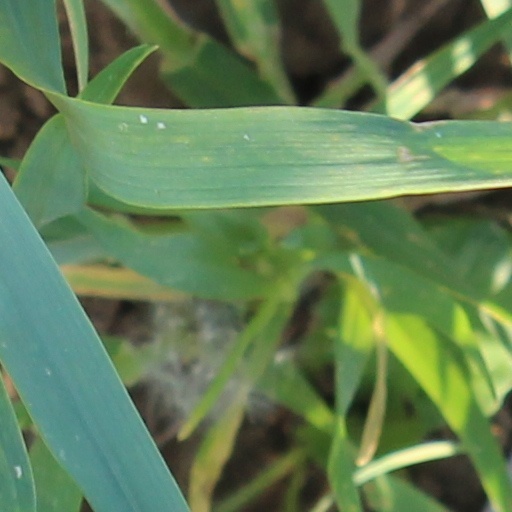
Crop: wheat